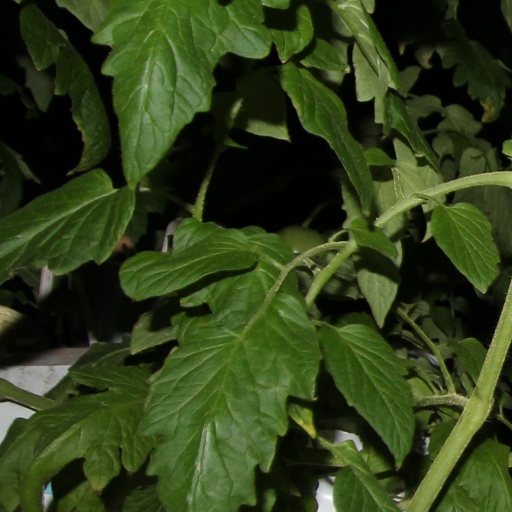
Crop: tomato